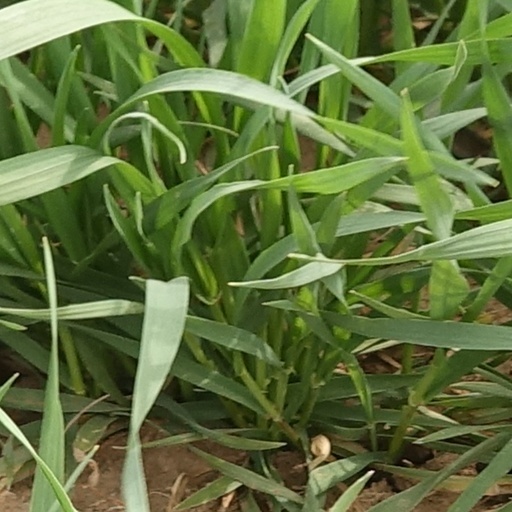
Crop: wheat